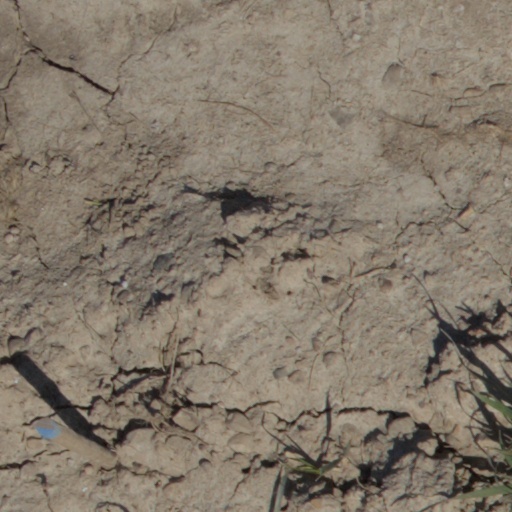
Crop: wheat